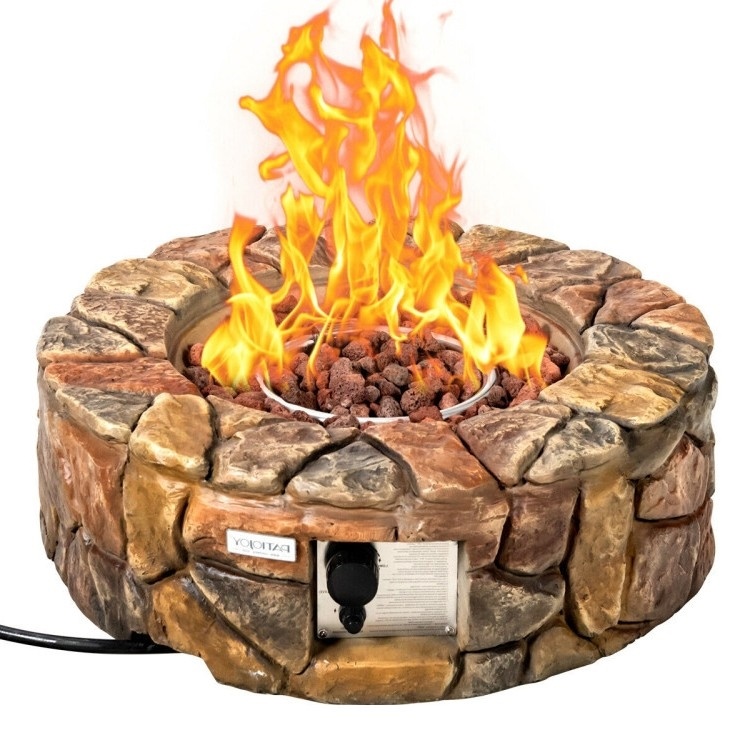
40,000 BTU Outdoor Circle Stone Gas Propane Fire Pit
Brand: FastFurnishings
Create a warm inviting outdoor environment any time with this 40,000 BTU Outdoor Circle Stone Gas Propane Fire Pit. Comes with decorative lava rocks to fill around the burner and a waterproof cover. The fire pit burns clean propane gas to support green burning. With the help of a rotary knob, you can easily adjust the flame intensity according to your different needs. The natural simulated rock appearance can add a unique charm to your outside space. It is a good choice to talk with family and friends around this round fire pit table in the backyard, balcony, garden or other places. Assembly Required Material: Magnesium Oxide (MGO), fiberglass, stone, stainless-steel Powerful heat: 40,000 BTU Propane Hose Dimensions: 118 inches L Fuel type: Propane Includes: Stone gas fire pit, Lava rocks, Battery, PVC cover, Tank seat Fire Pit Dimensions: 28 inches D x 9.5 inches H Weight: 52 lbs. Product Detail Information: Product Dimensions: Width (Side to Side): 28" Depth (Front to Back ): 28" Height (Top to Bottom): 10" Net weight: 52 (lbs) Color: Material: Shipping Information (free shipping in the United States) Package Dimensions Package Length: " Package Height: " Package Weight: (lbs) Shipping Type: LTL
Category: Furniture > Outdoor Furniture > Outdoor Tables > Fire Pits